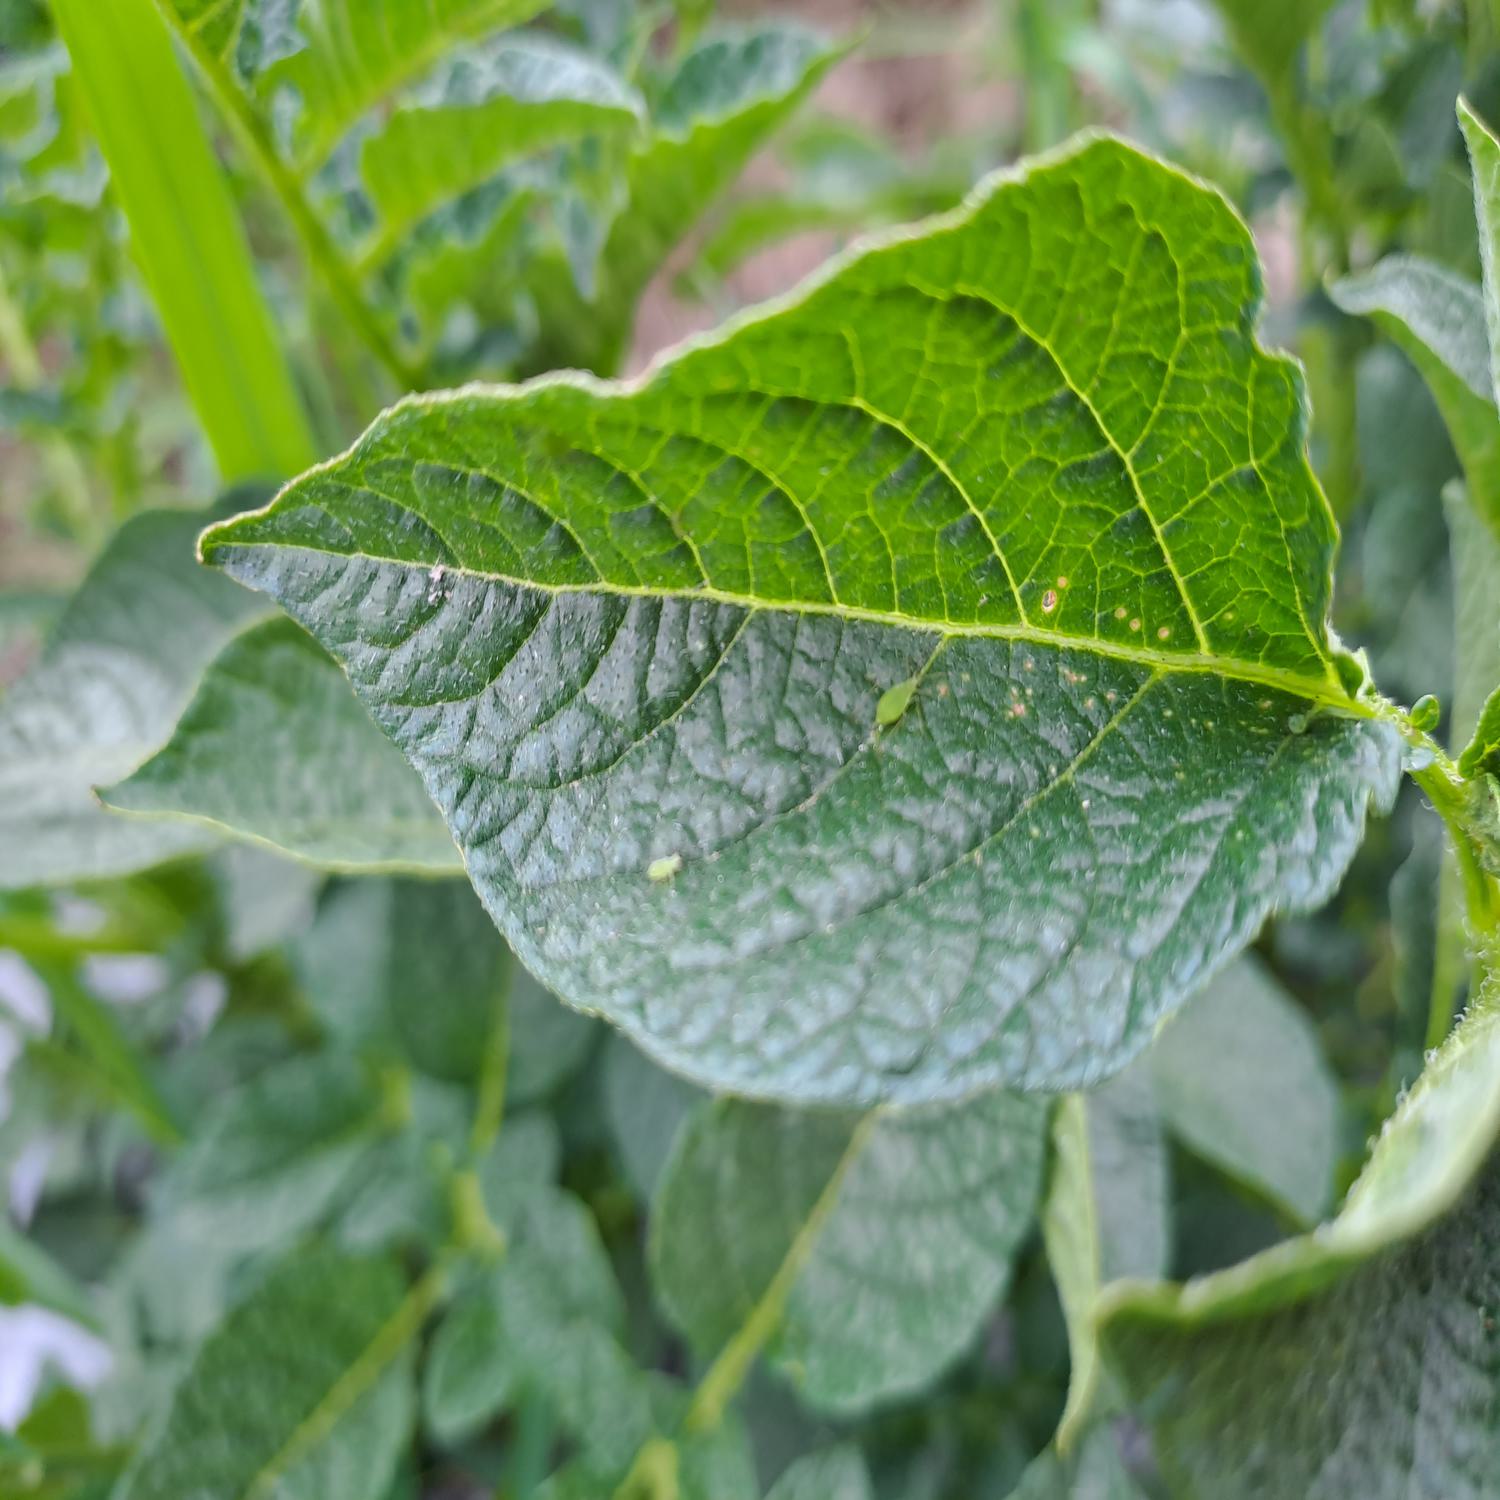
Label: Pest